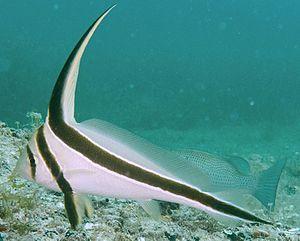
Le camouflage est une technique qui permet la dissimulation d'un animal ou d'un équipement, par une variété de méthodes dans le but de rester inaperçu. Cela comprend toutes les techniques retardant l'identification de l'objet, tel que le camouflage disruptif à haut contraste utilisé notamment sur les uniformes militaires.